Just Dance Kids (2010 video game)

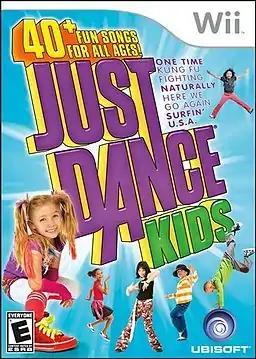
North American box art

Just Dance Kids (released as simply Dance Juniors in Europe and Australia) is a 2010 video game for the Wii developed by Japanese studio Land Ho!, and is part of Ubisoft's "Just Dance" franchise. "Just Dance Kids" is a dance-based music game with an emphasis on songs that are popular with children. The game was released on November 9, 2010, in North America, February 3, 2011, in Australia, and February 4, 2011, in Europe.